Zhenjiang

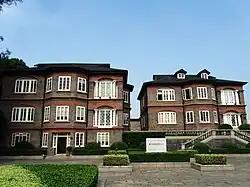
The former British consulate in Zhenjiang in 2011

The southern part of the Grand Canal was obstructed in the early 20th century, although by that point the city was connected by rail to Shanghai and Nanjing. The Kuomintang government revoked the British concession at Zhenjiang in 1929.